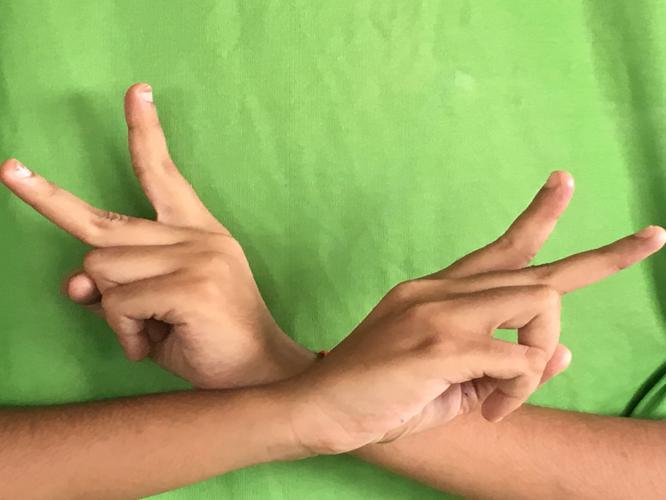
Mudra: Kartariswastika
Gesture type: double_hand